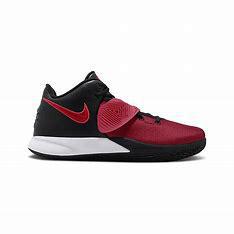
Brand: Nike
Model: Kyrie Flytrap 3